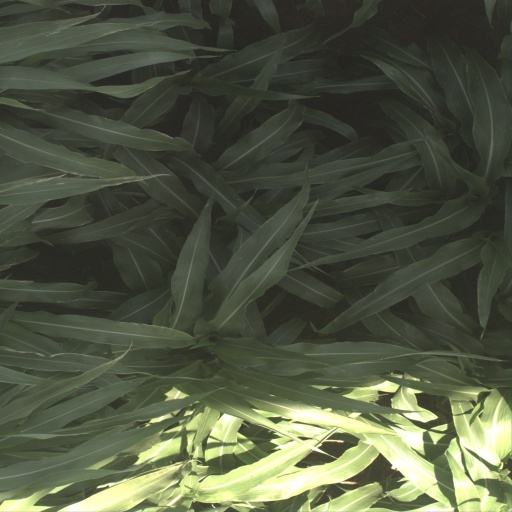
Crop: sorghum